Cityrider 56

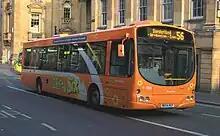
A Go North East Scania L94UB/Wright Solar in the former livery, seen at Monument in April 2009.

In May 2009, night services were introduced on Friday and Saturday nights. In January 2014, 17 Volvo B9TL Eclipse Gemini double-decker buses were introduced on the route.